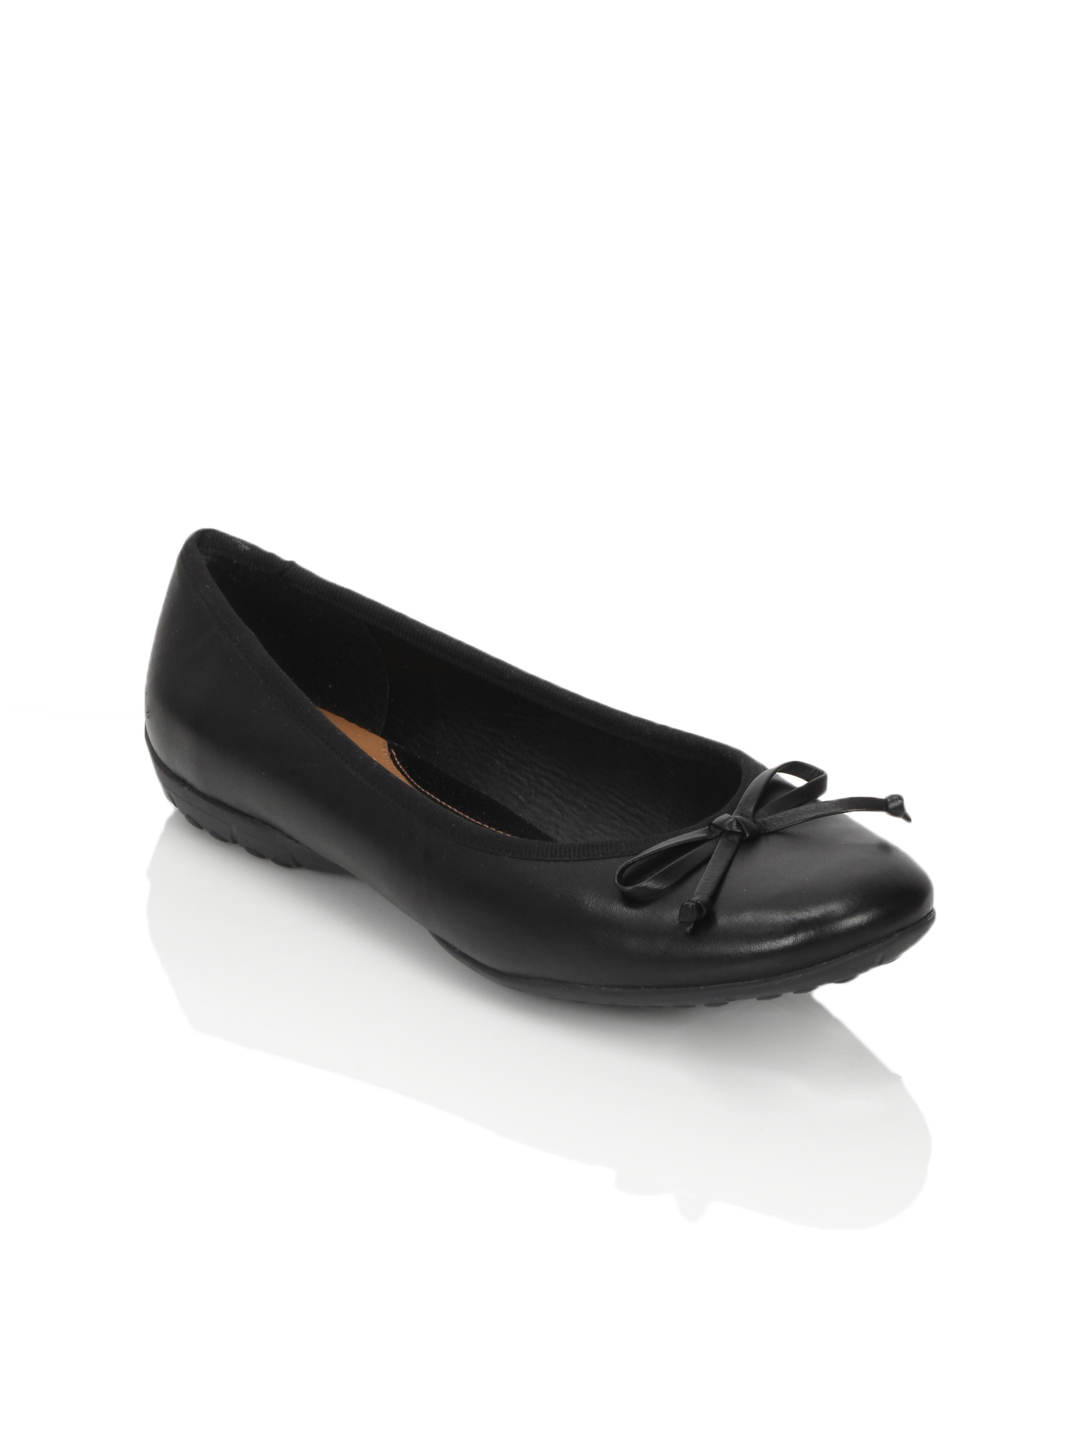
Clarks Women Black Leather Ballerinas
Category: Footwear / Shoes / Flats
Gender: Women
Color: Black
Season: Summer 2015
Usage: Casual